2004 Istanbul NATO summit

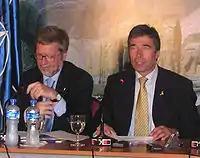
Danish foreign minister Per Stig Møller (left) and Danish prime minister Anders Fogh Rasmussen (right) at the summit.

The 2004 Istanbul summit consisted of four main meetings, all held in the Istanbul Lütfi Kırdar Convention and Exhibition Center: the North Atlantic Council (NATO's highest decision-making body, attended by heads of state and government from each of the 26 Alliance member countries); the NATO-Russia Council (which met only at the level of foreign ministers, since Russian President Vladimir Putin stayed away, reflecting ongoing tension between NATO and Russia over NATO enlargement and the Adapted Conventional Armed Forces in Europe Treaty); the NATO-Ukraine Commission; and the Euro-Atlantic Partnership Council (46 countries including many former Eastern bloc and former Soviet states).